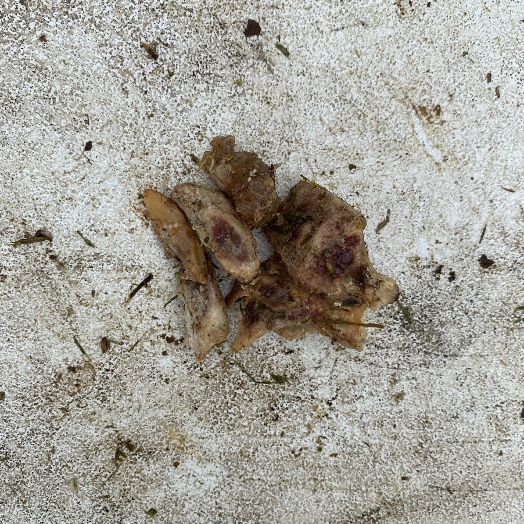
Label: Food Organics